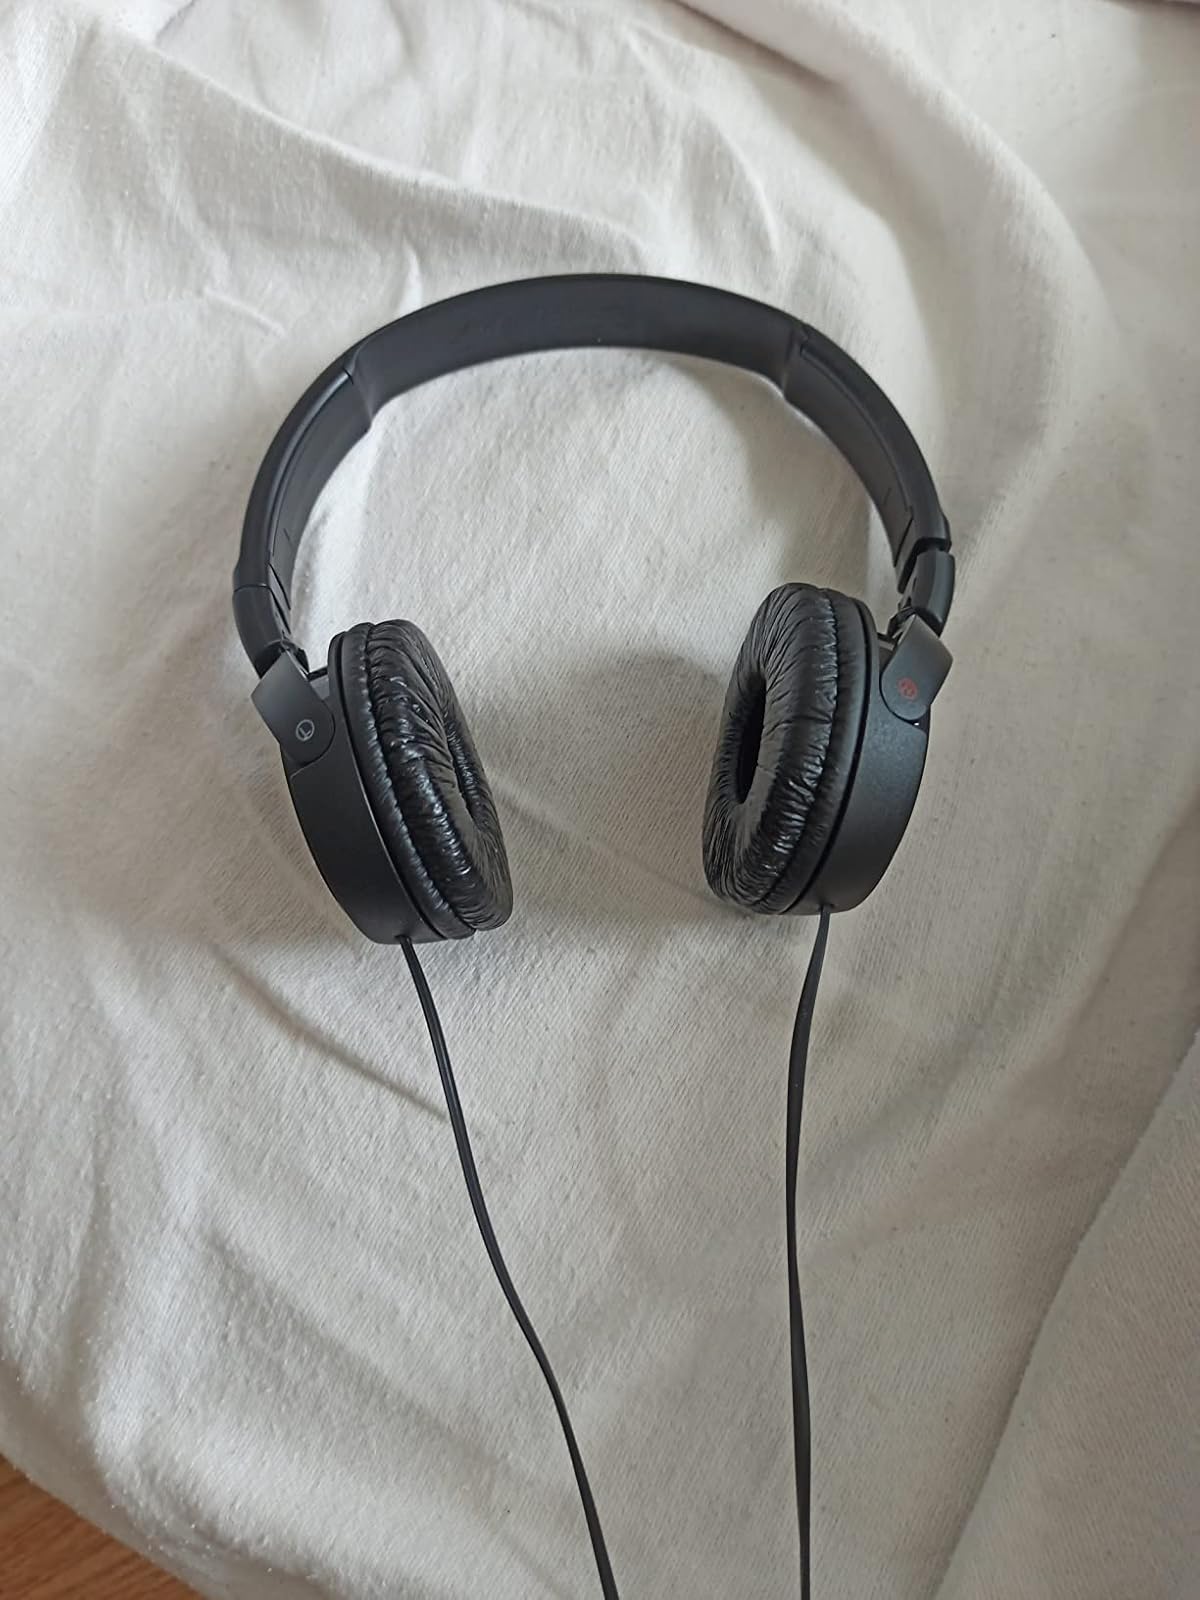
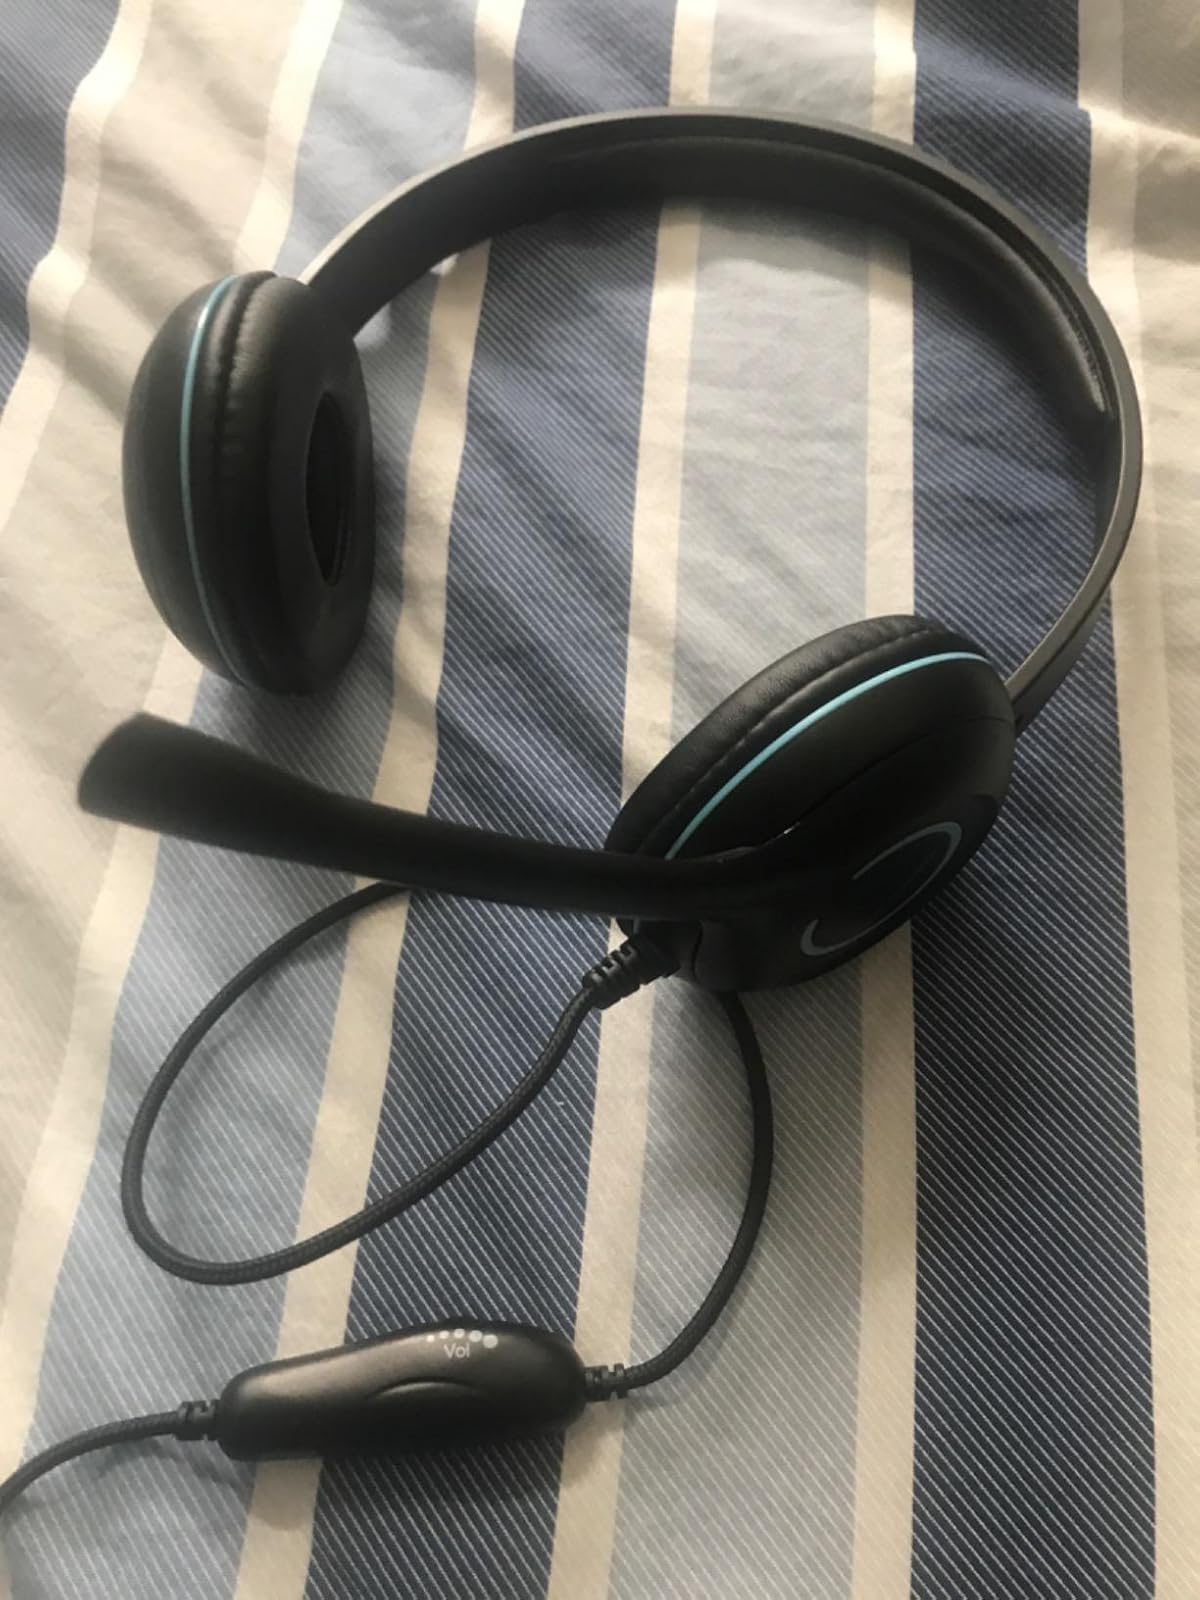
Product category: headphones
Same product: no